Ray system

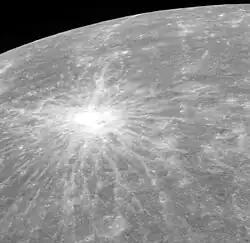
The rays of Kuiper, one of the freshest craters on Mercury

The physical nature of lunar rays has historically been a subject of speculation. Early hypotheses suggested that they were deposits of salt from evaporated water. Later they were thought to be deposits of volcanic ash or streaks of dust. After the impact origin of craters became accepted, Eugene Shoemaker suggested during the 1960s that the rays were the result of fragmented ejecta material.